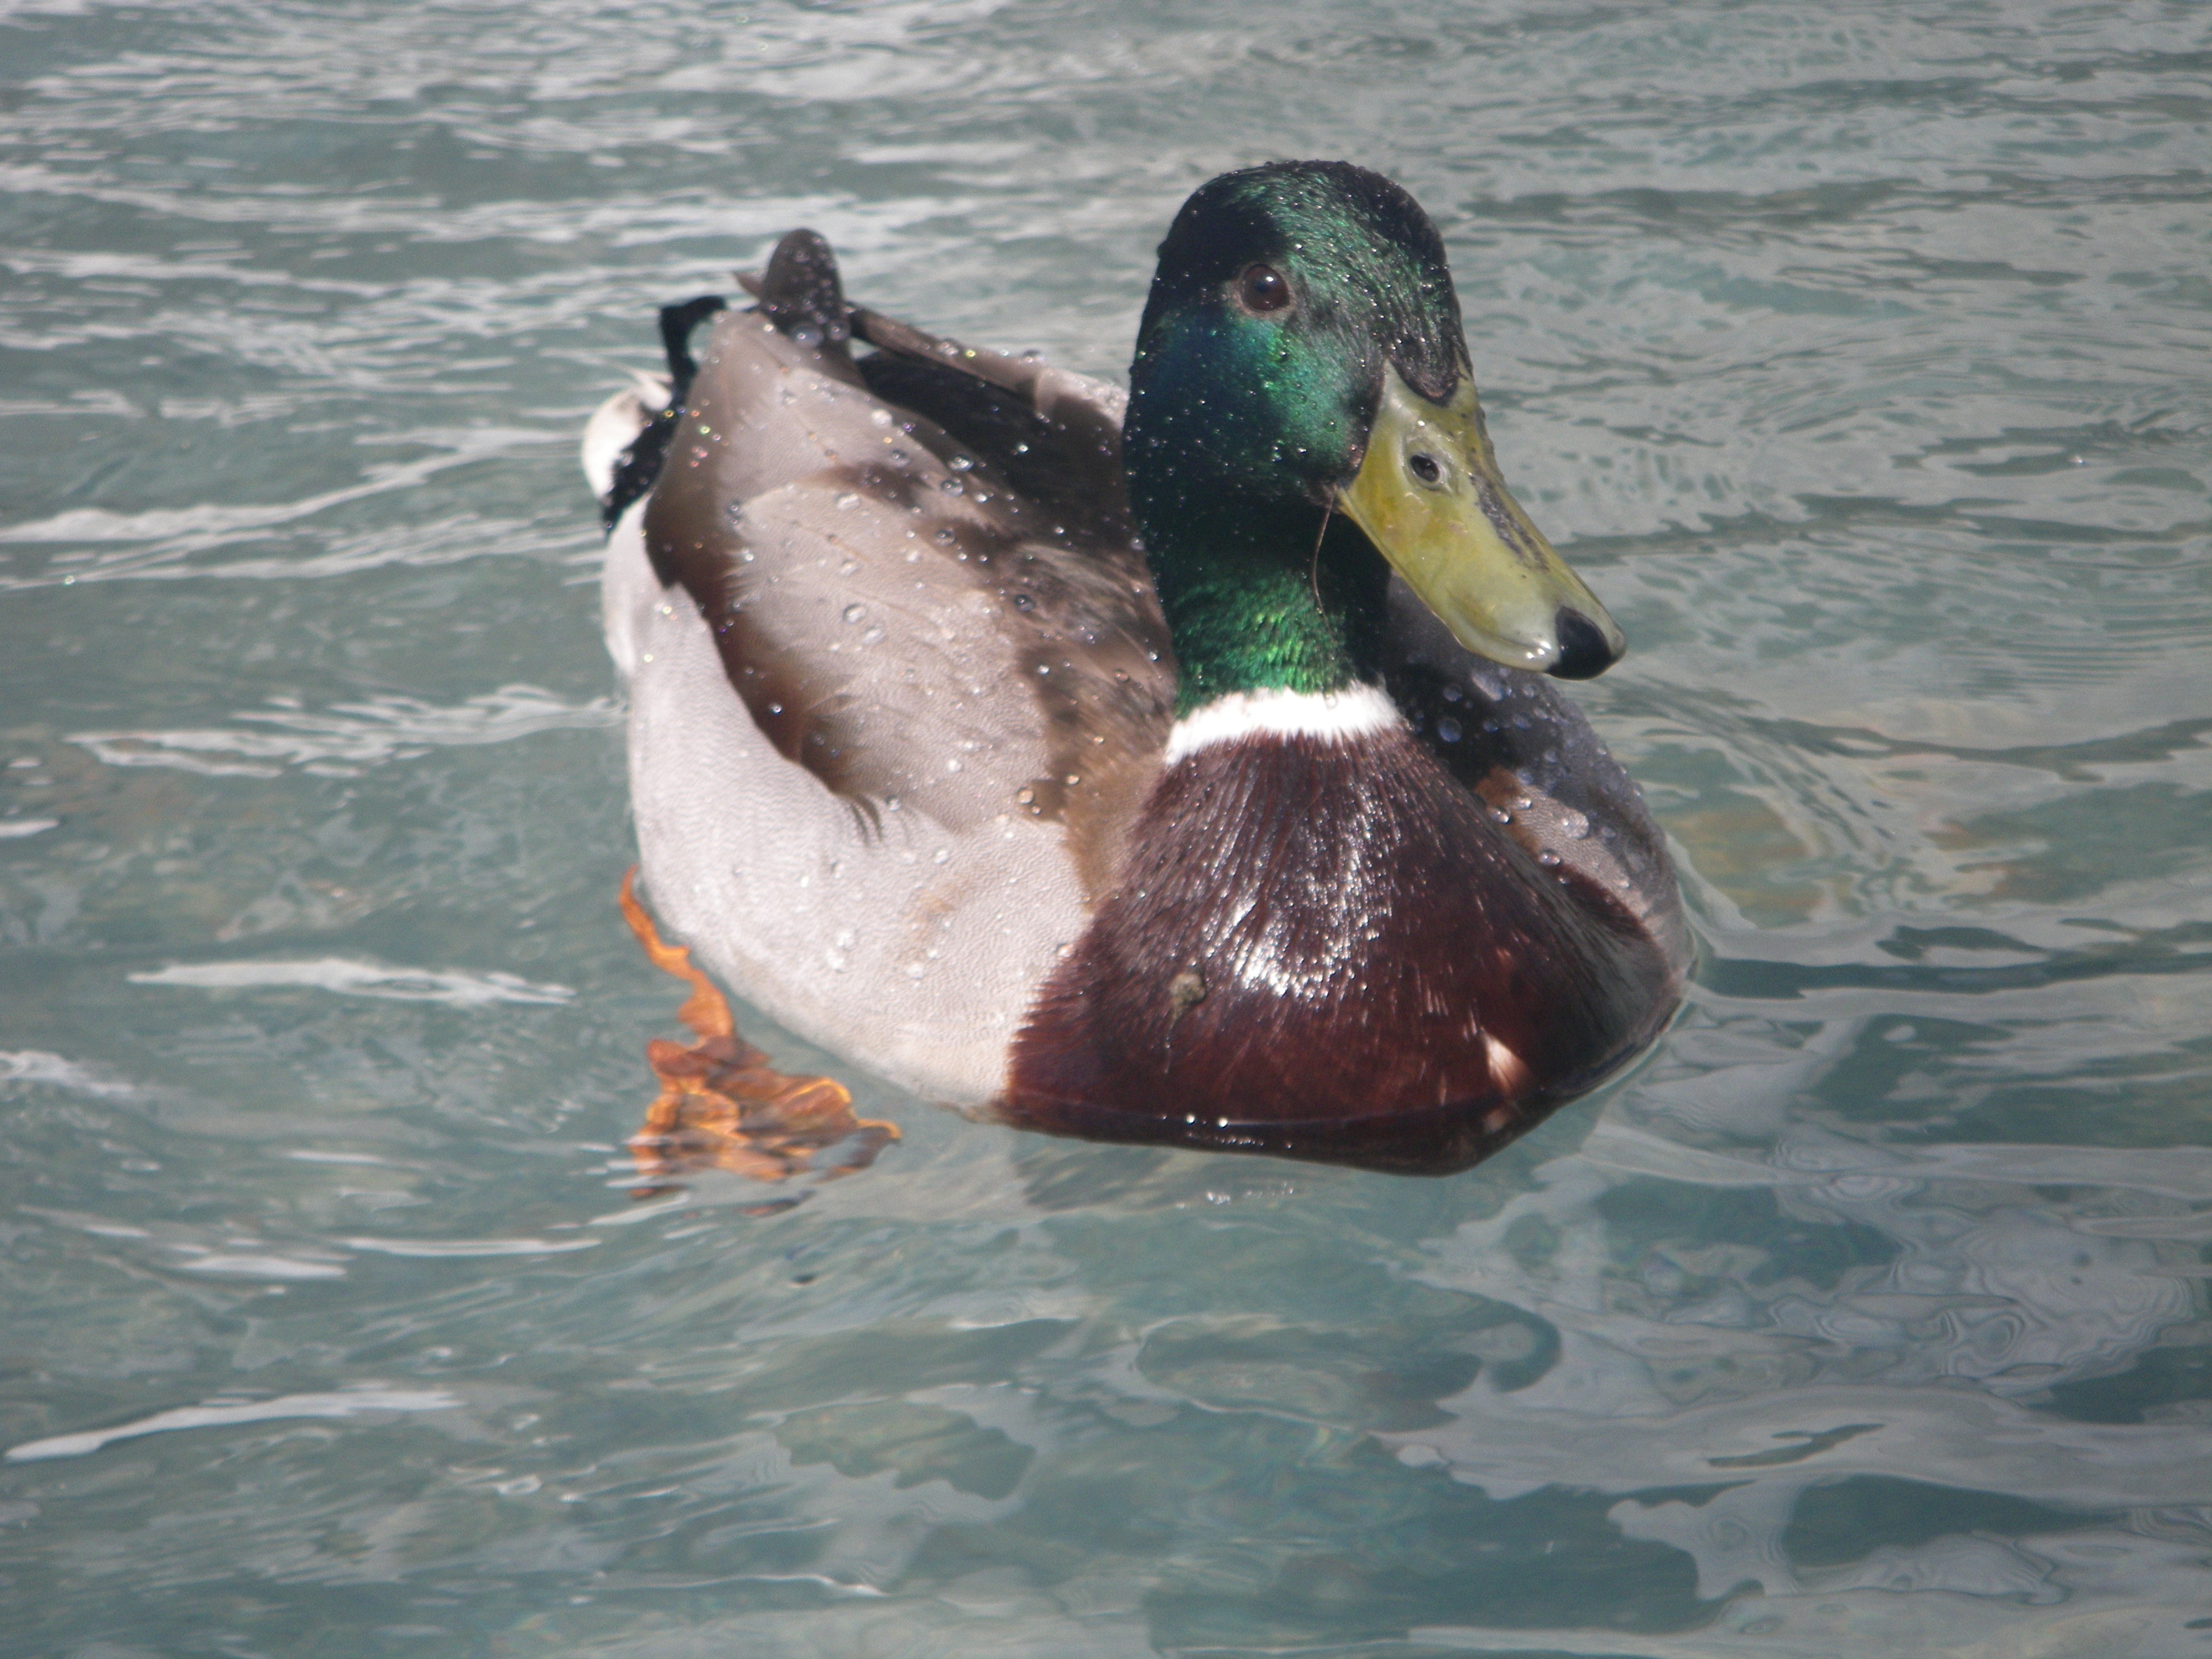
water, bird, animal, beak, fauna, duck, vertebrate, waterfowl, water bird, mallard, schwimmvogel, ducks geese and swans, seaduck